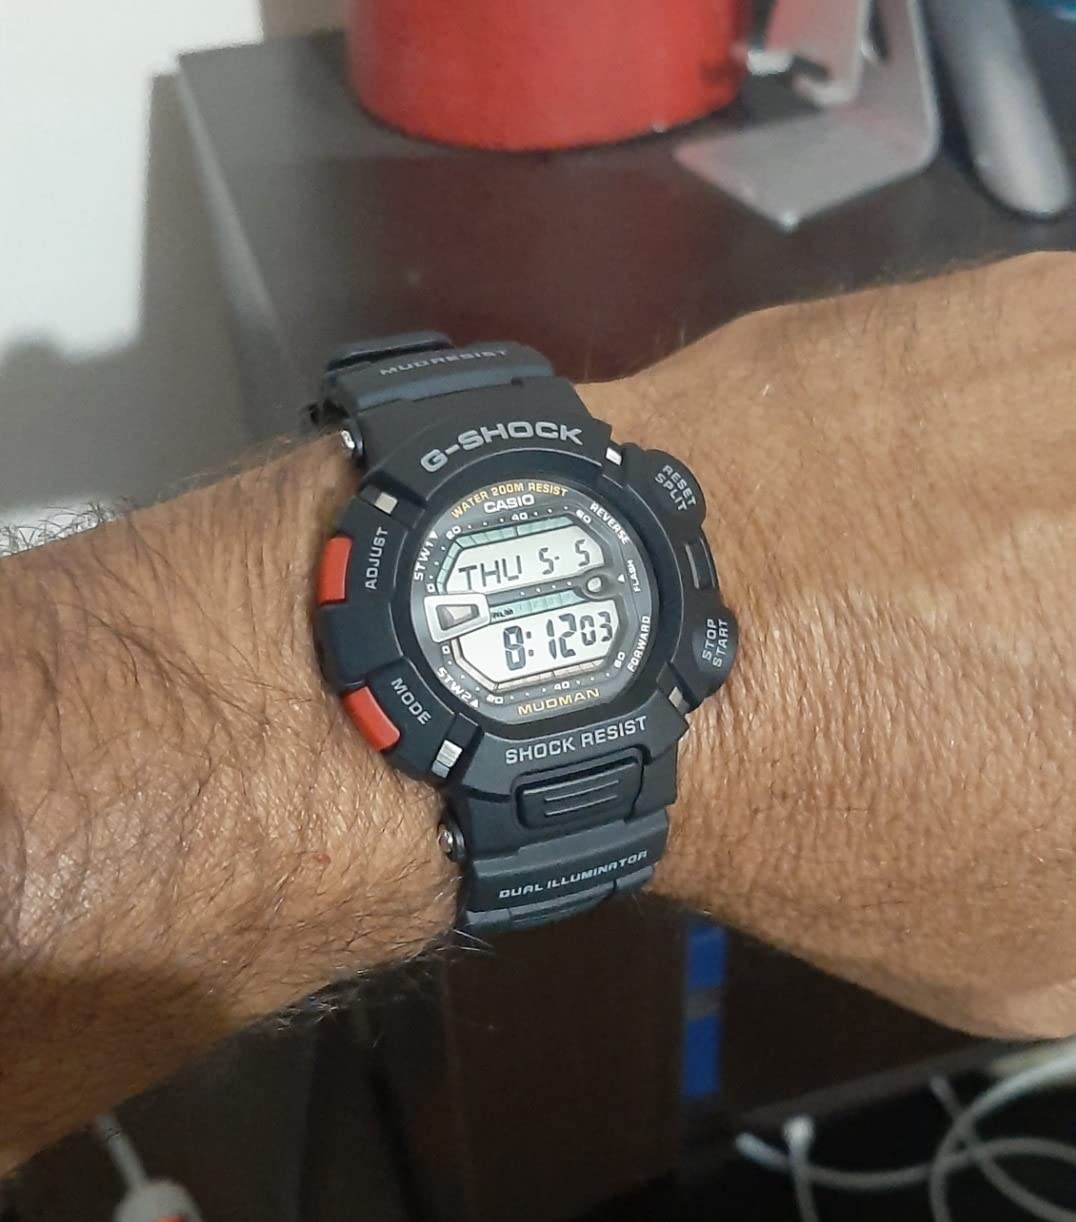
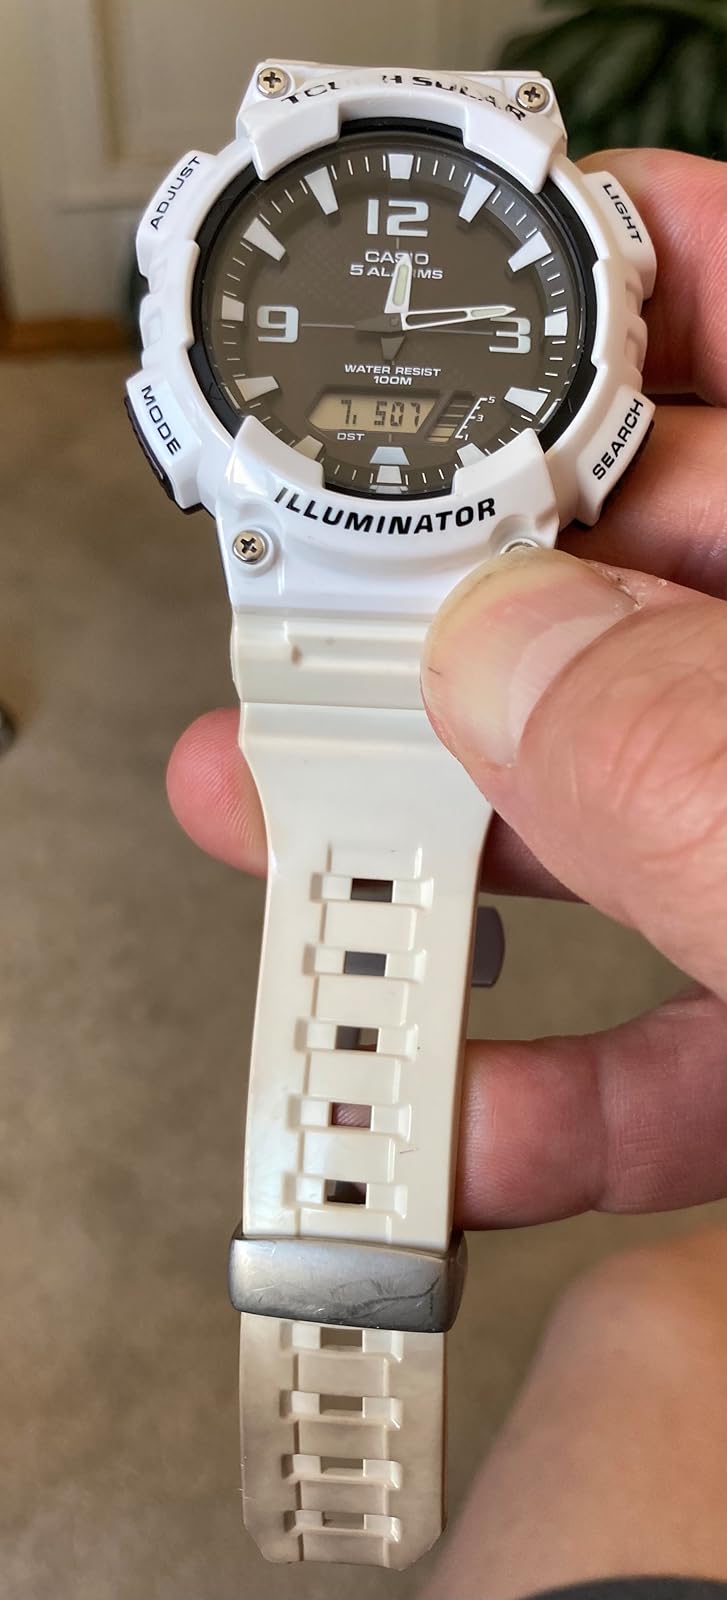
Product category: accessories_watch
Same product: no